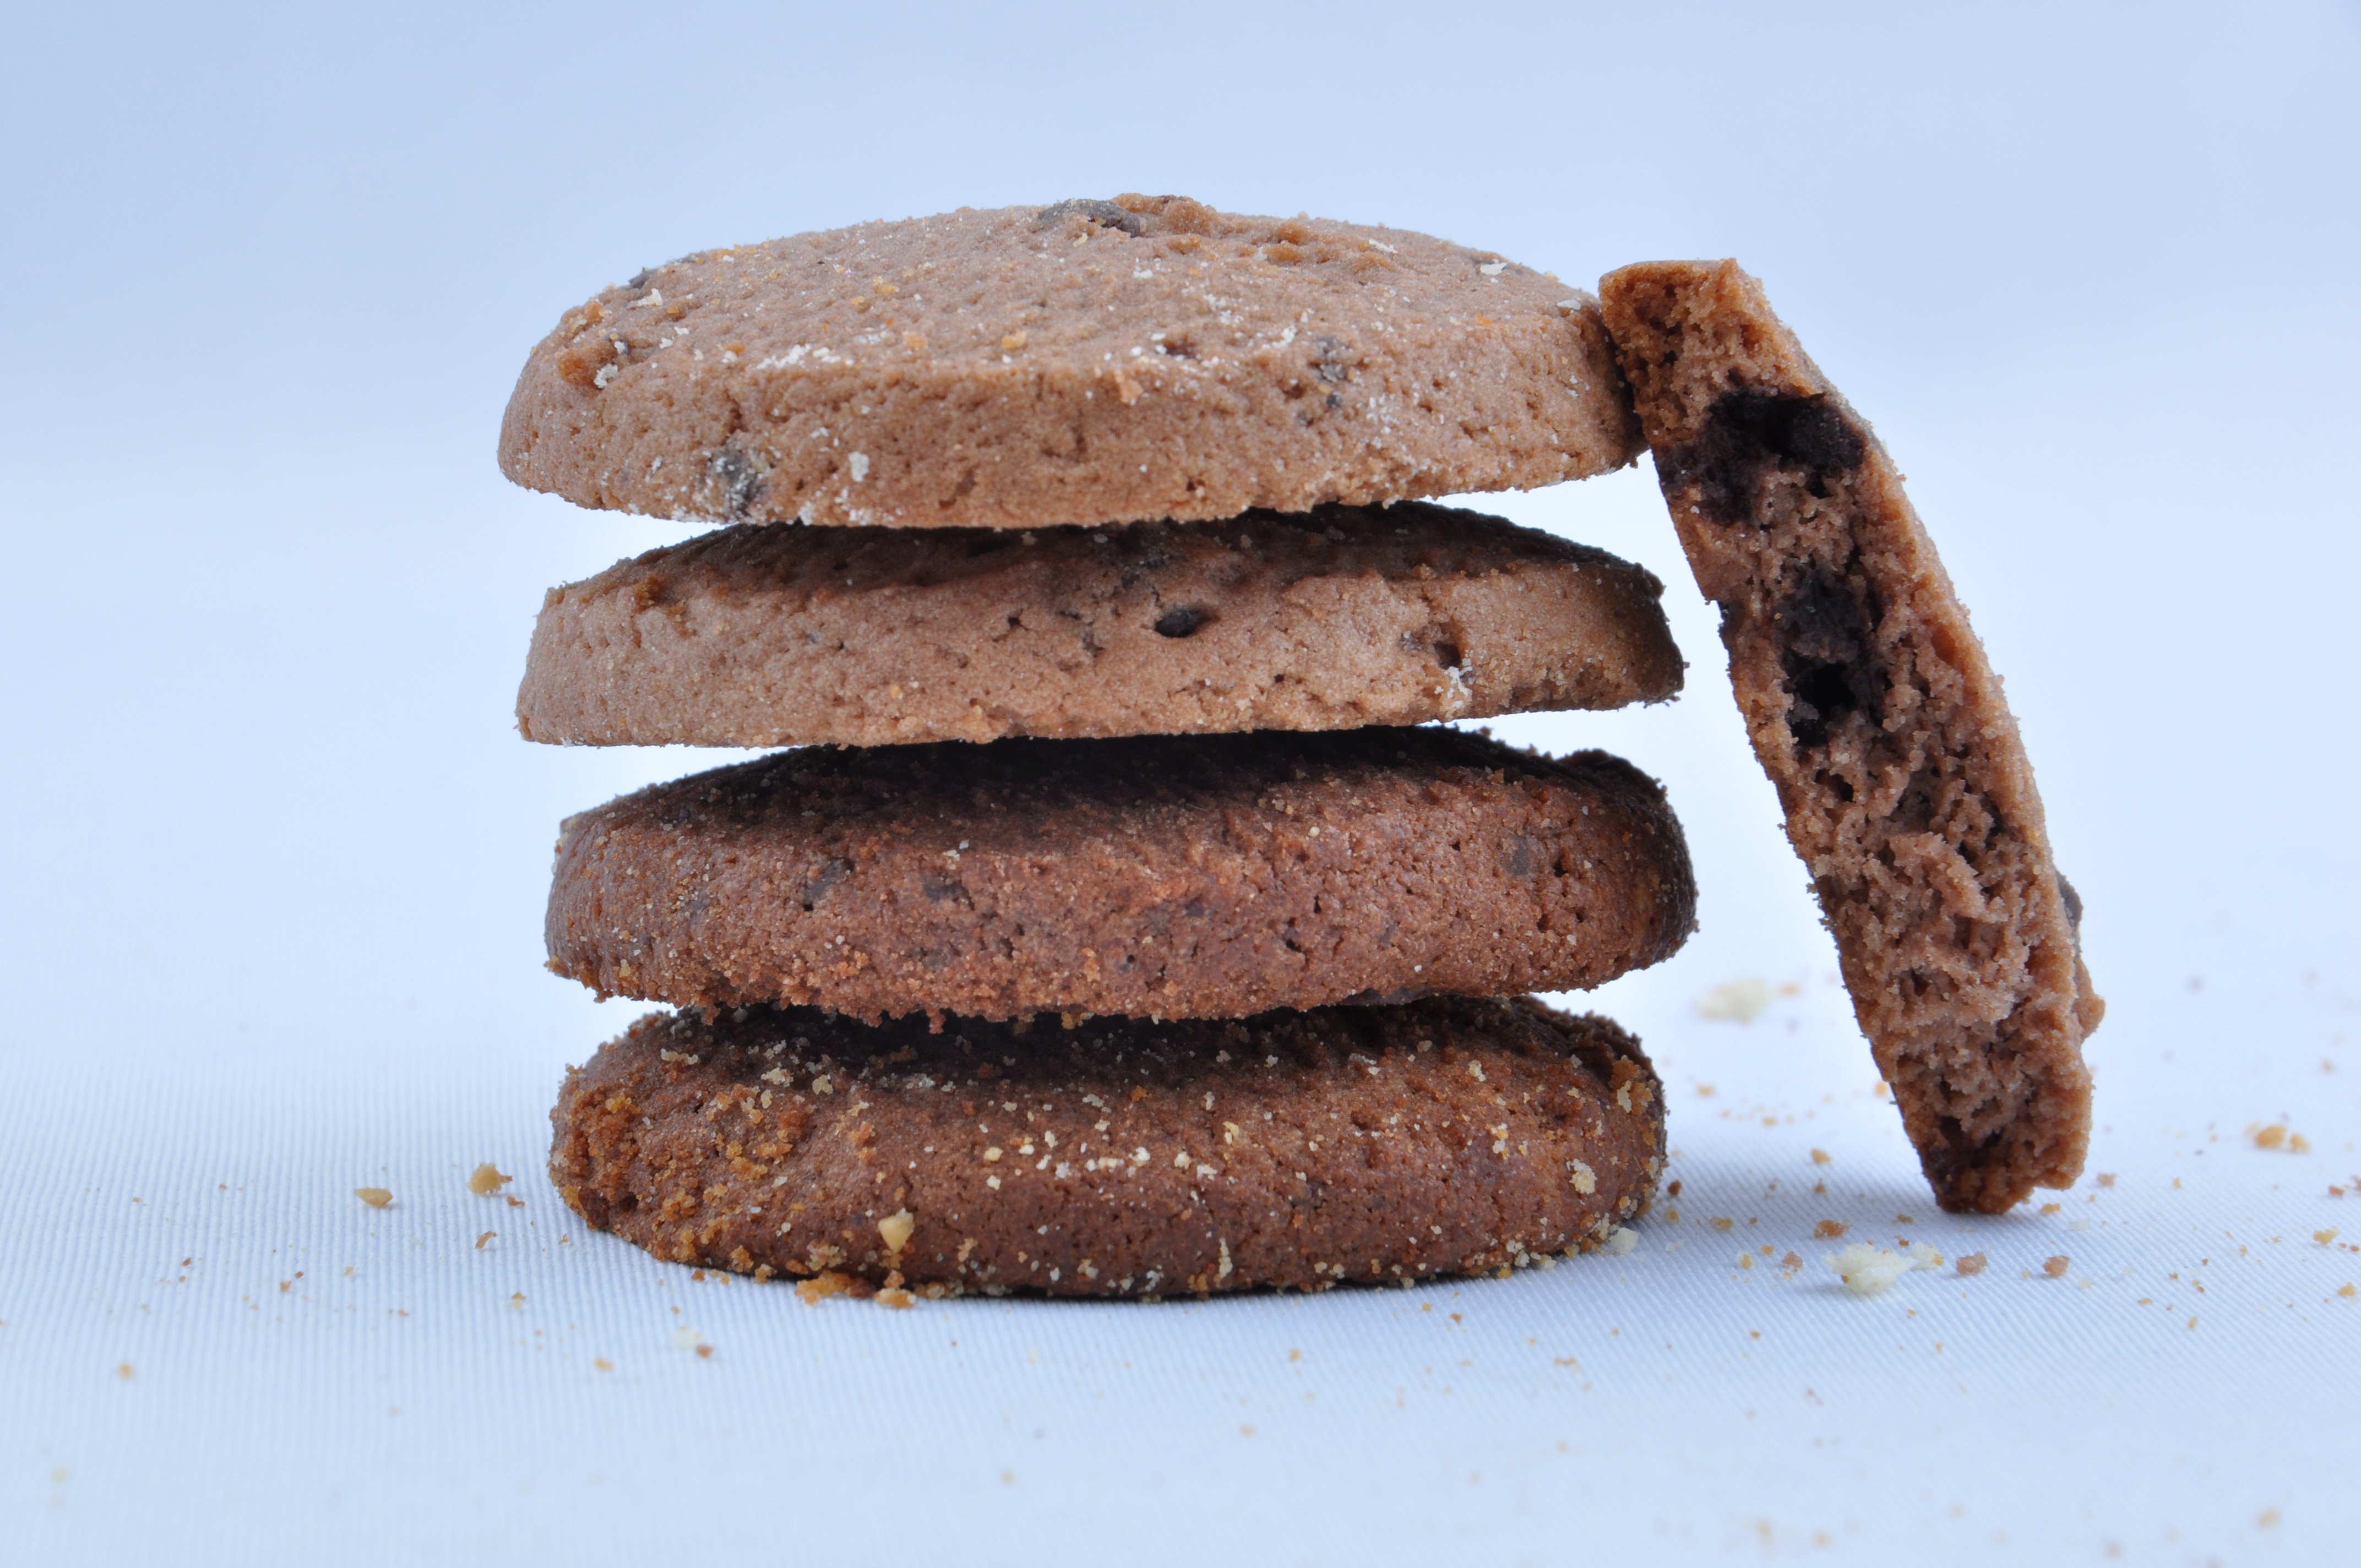
food, produce, cookie, dessert, chocolate cake, cocoa, cookies, baked goods, rye bread, grass family, snack food, cookies and crackers, chocolate brownie, sokolad dolqulu